Israeli–Palestinian peace process

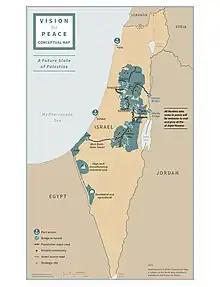
Trump plan map

While the slow moving Madrid talks were taking place, a series of secret meetings between Israeli and Palestinian negotiators were taking place in Oslo, Norway, which resulted in the 1993 Oslo Peace Accords between Palestinians and Israel, a plan discussing the necessary elements and conditions for a future Palestinian state "on the basis of Security Council Resolutions 242 and 338". The agreement, officially titled the Declaration of Principles on Interim Self-Government Arrangements (DOP), was signed on the White House lawn on 13 September 1993. The stipulations of the Oslo agreements ran contrary to the international consensus for resolving the conflict; the agreements did not uphold Palestinian self-determination or statehood and repealed the internationally accepted interpretation of UN Resolution 242 that land cannot be acquired by war. With respect to access to land and resources, Noam Chomsky described the Oslo agreements as allowing "Israel to do virtually what it likes."